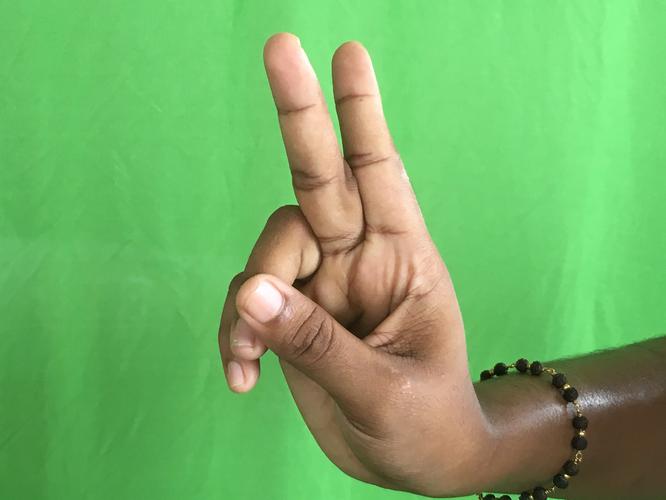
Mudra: Katrimukha
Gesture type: single_hand